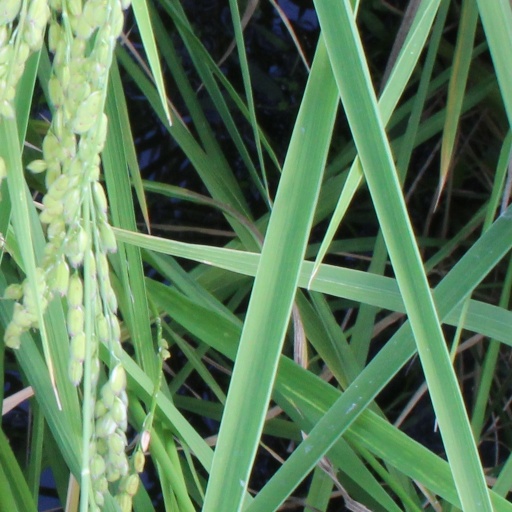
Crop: rice